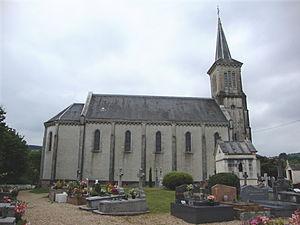
L'église Notre-Dame-de-l'Assomption est l'église du village de Bonloc dans le Pays basque français. Dédiée à l'Assomption de la Bienheureuse Vierge Marie, elle dépend pour le culte de la paroisse Bienheureux-François-Dardan du diocèse de Bayonne.
Bonloc est une commune française, située dans le département des Pyrénées-Atlantiques en région Nouvelle-Aquitaine.